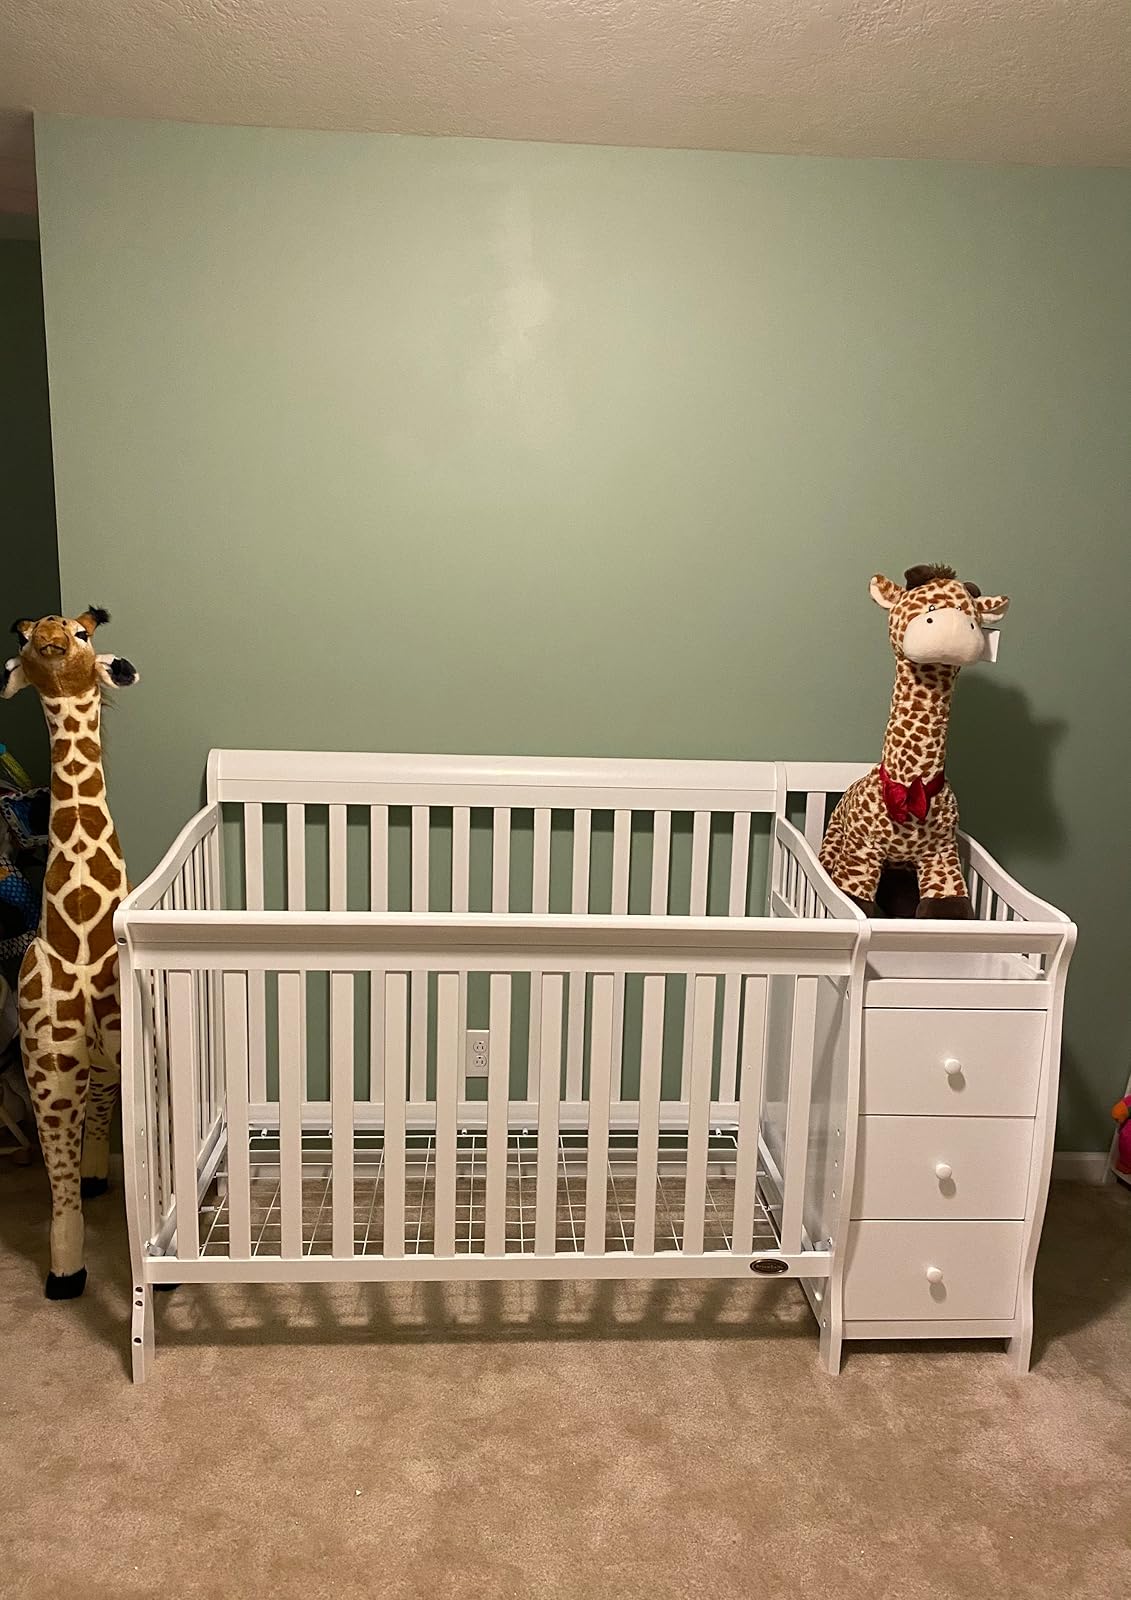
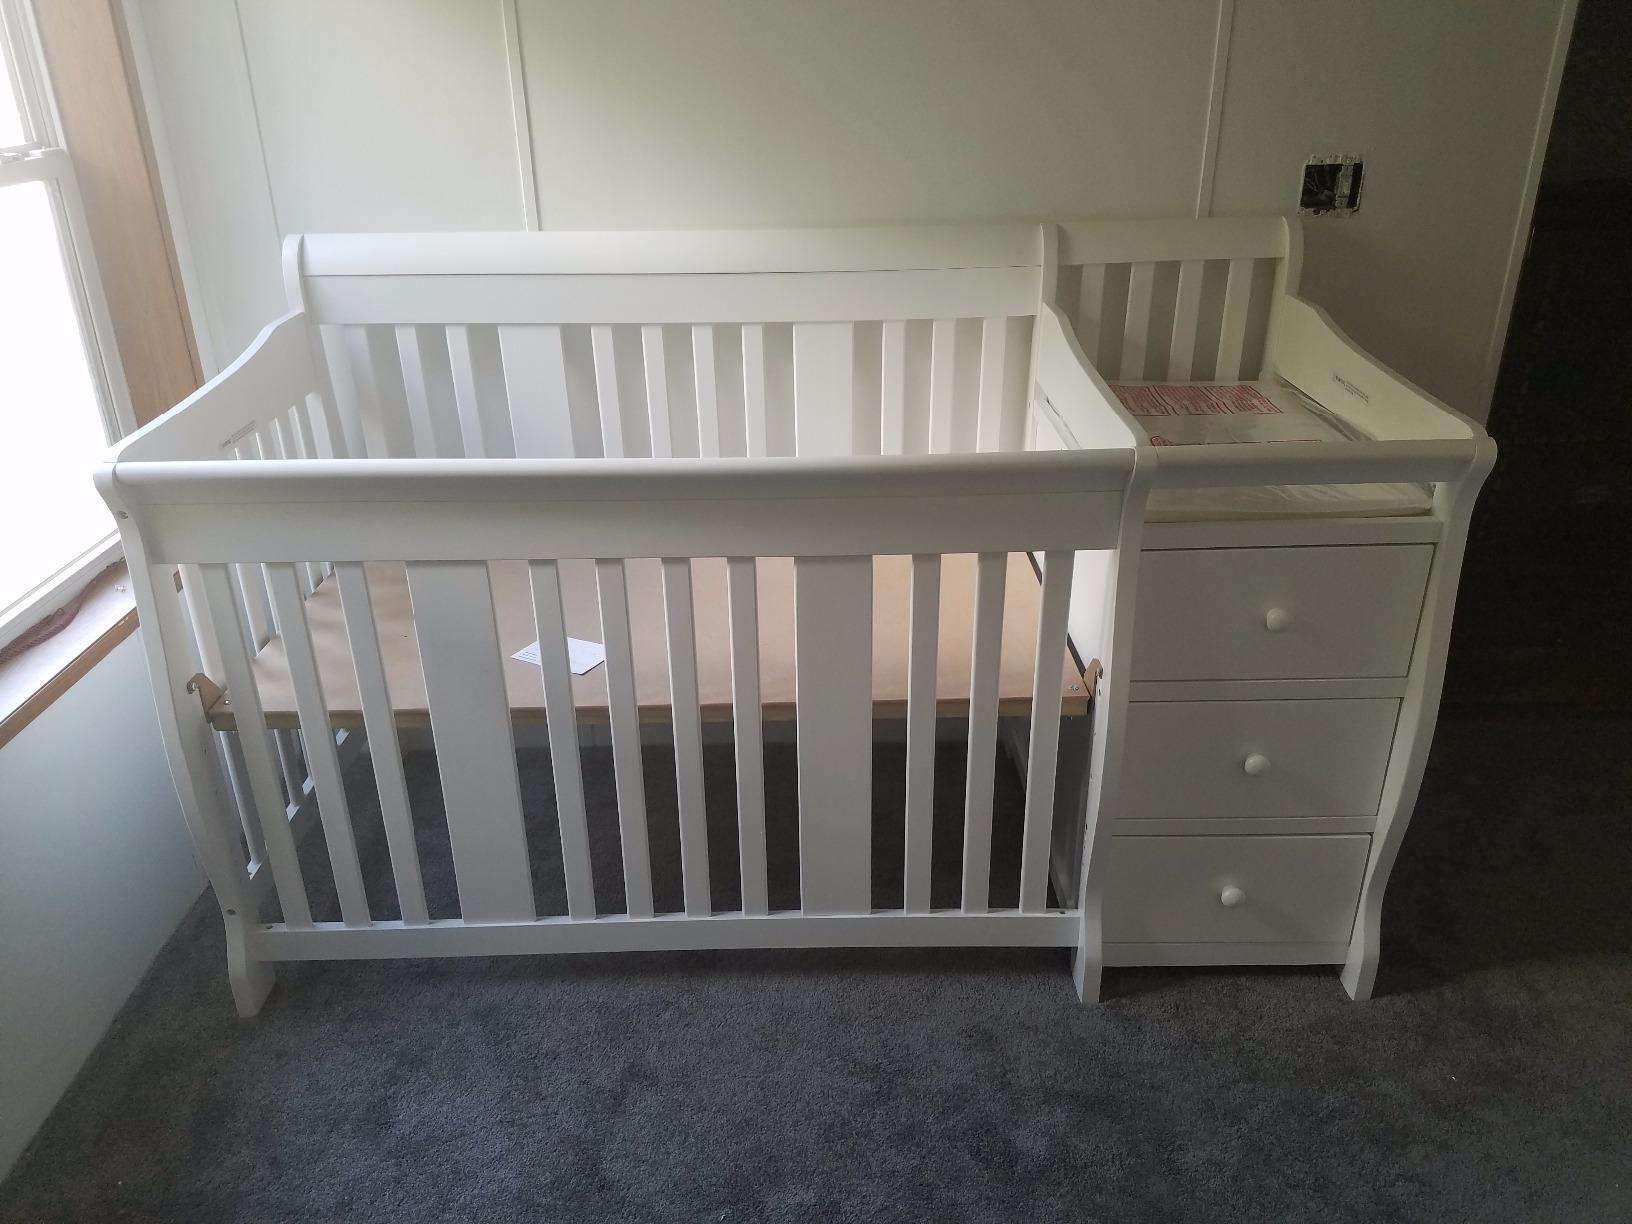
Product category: products_crib
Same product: yes